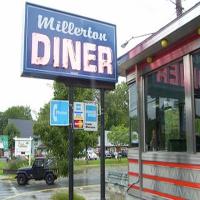
Weather: cloudy or overcast